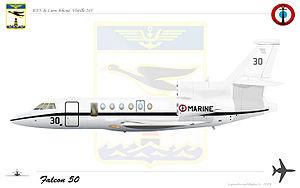
Falcon 50 Flotille 24F Marine Nationale
Le Falcon 50, construit par Dassault Aviation à partir de 1976, est le troisième avion d'affaires, et premier tri-réacteur de la famille Falcon.